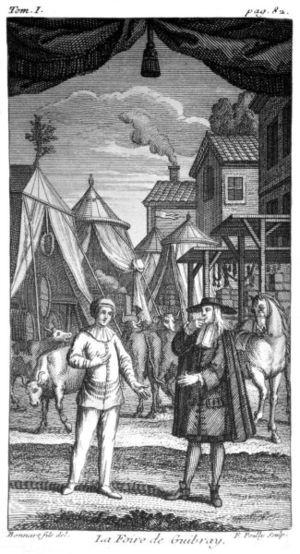
La Foire de Guibray est une pièce en un acte écrite par Alain-René Lesage. Cette farce a été jouée pour la première fois lors de la Foire Saint-Laurent en 1714.